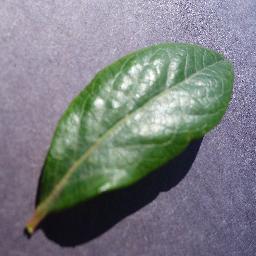
Label: Blueberry___healthy